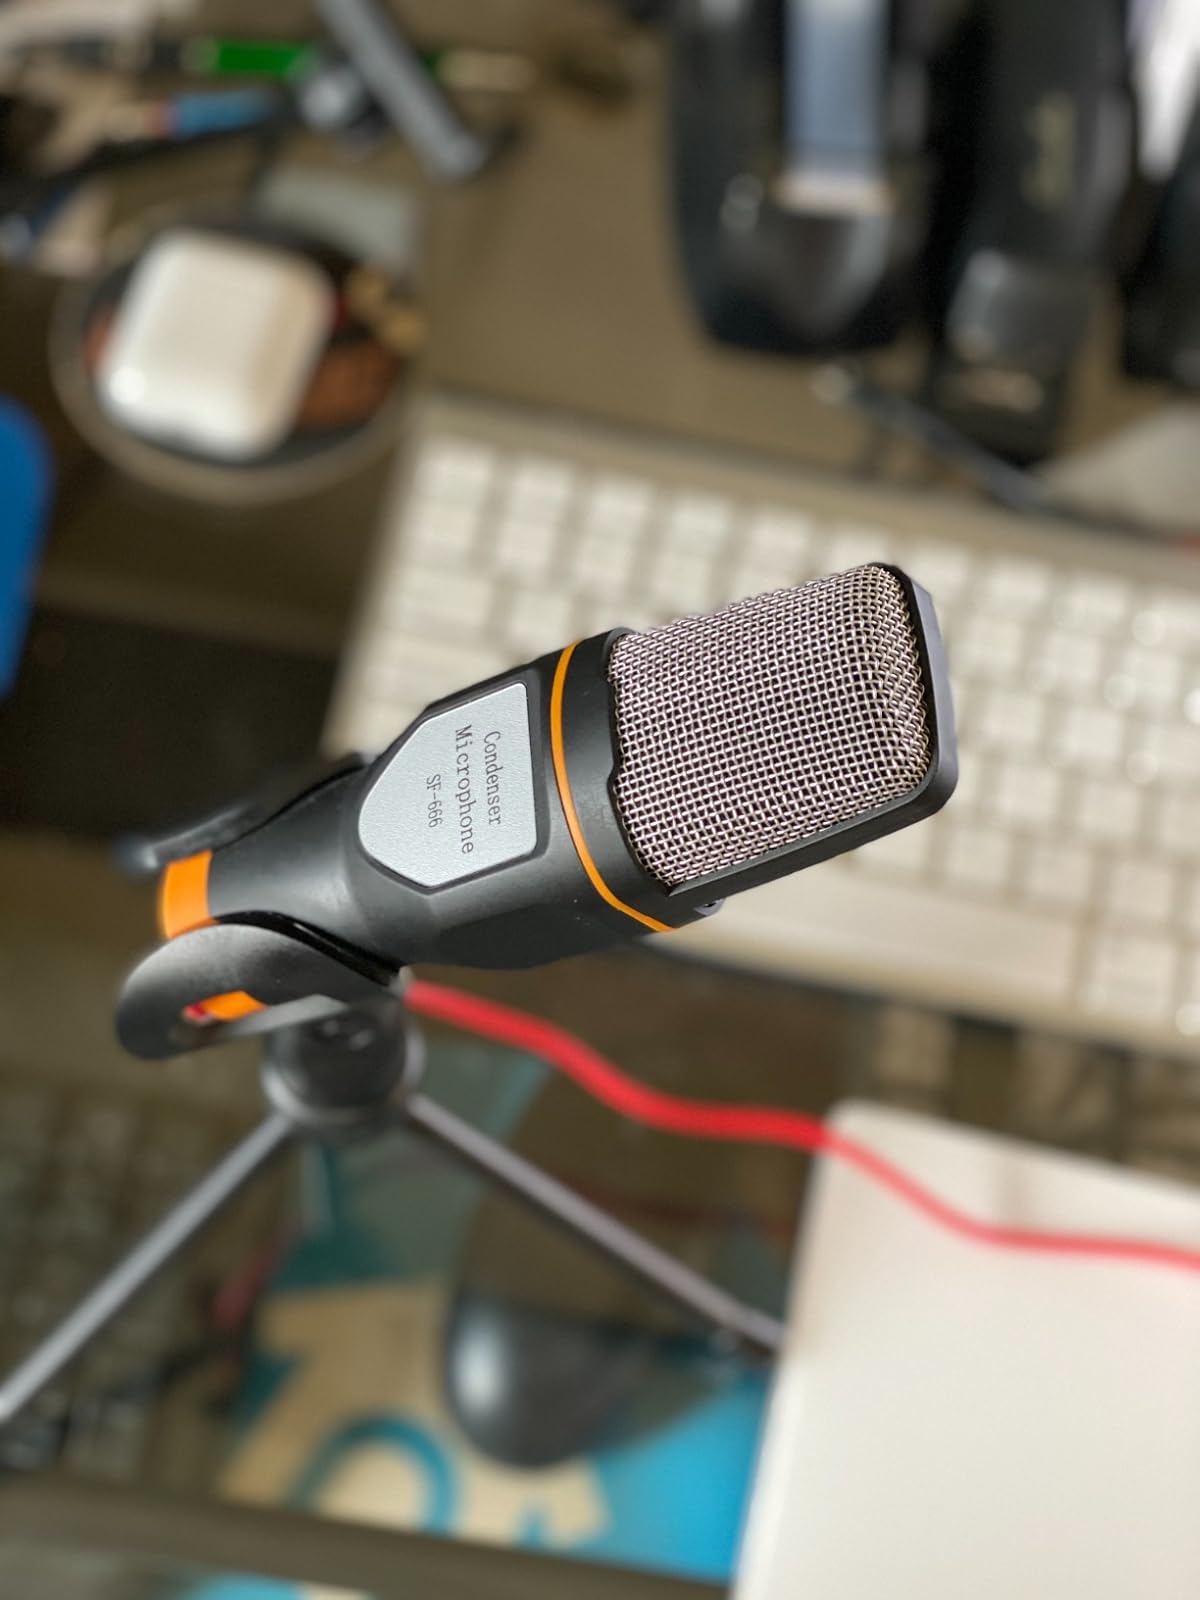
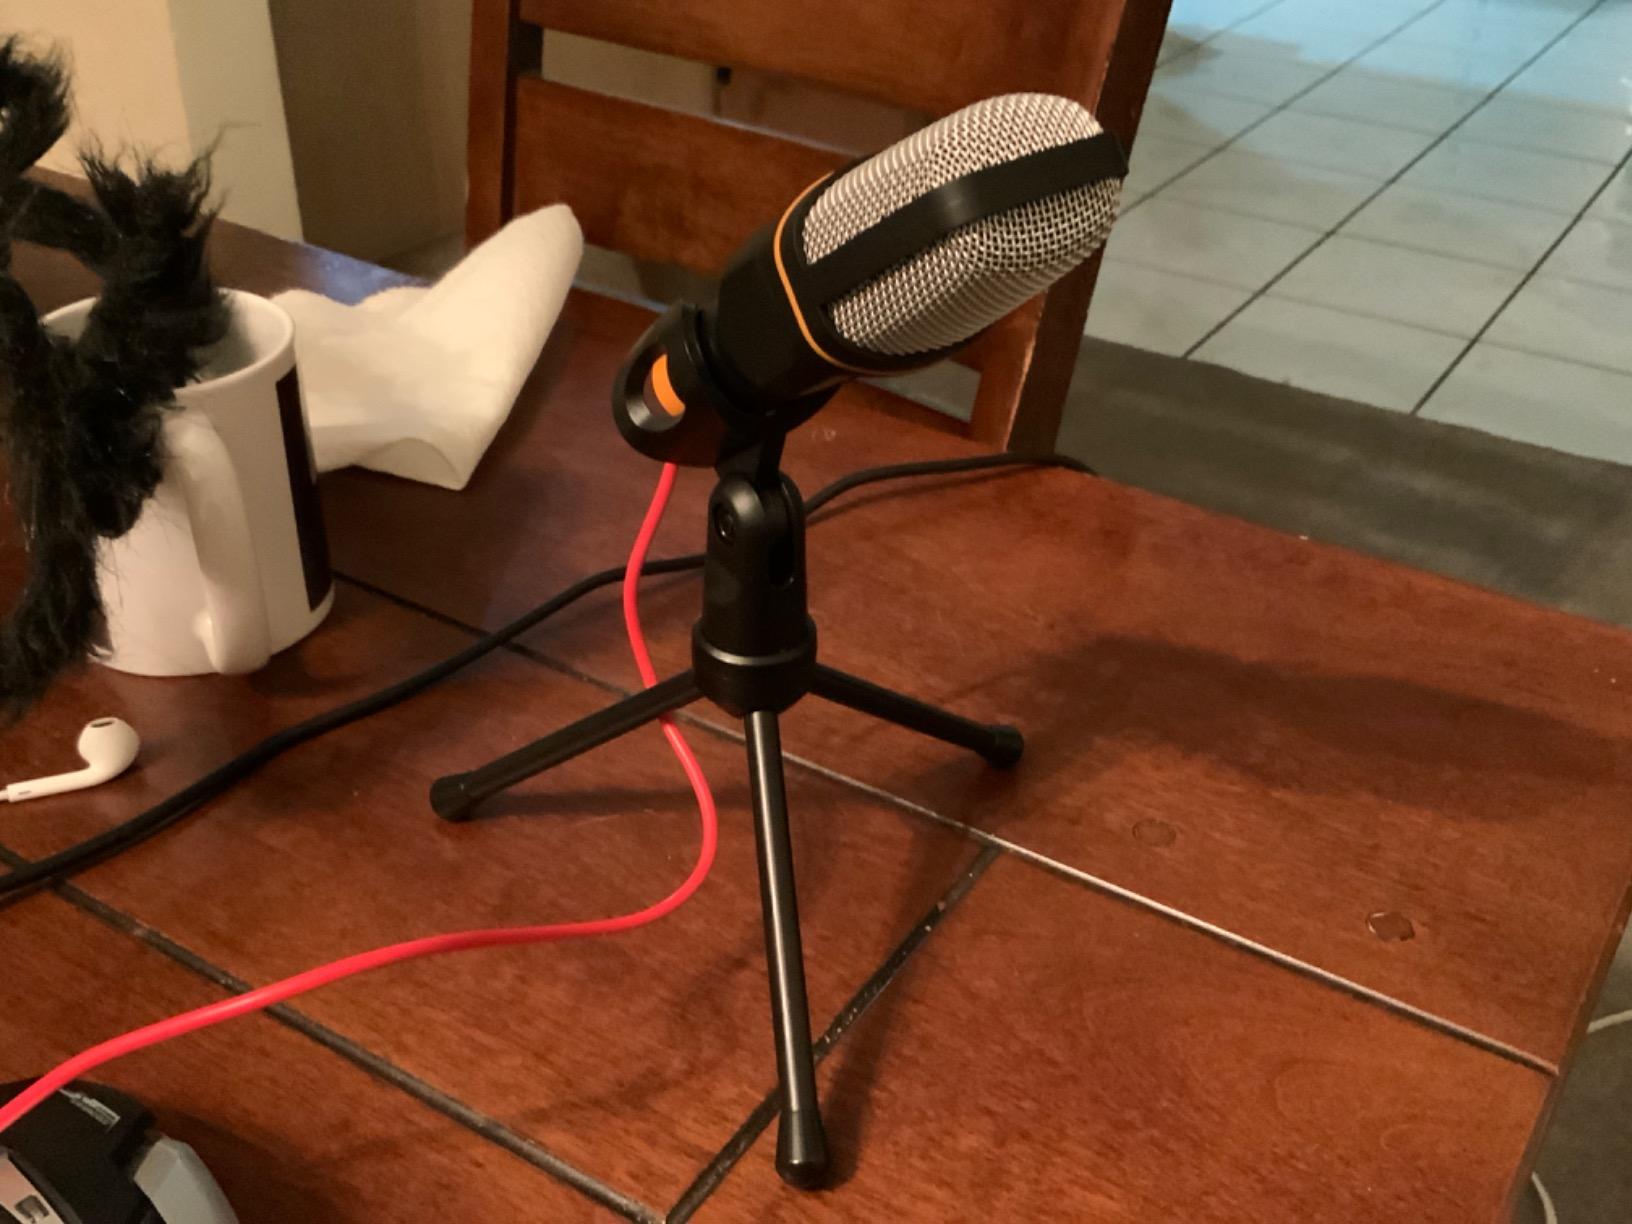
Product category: microphone
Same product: yes